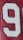
Number: 9